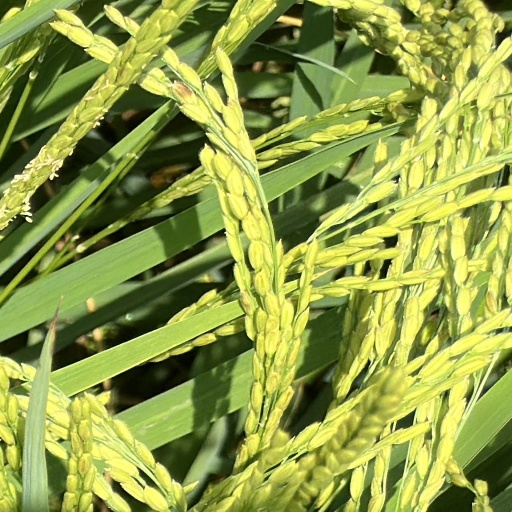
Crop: rice